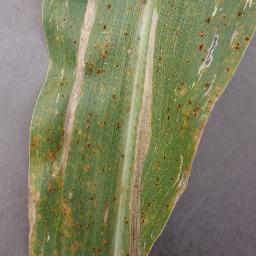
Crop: corn
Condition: (maize)_northern_blight